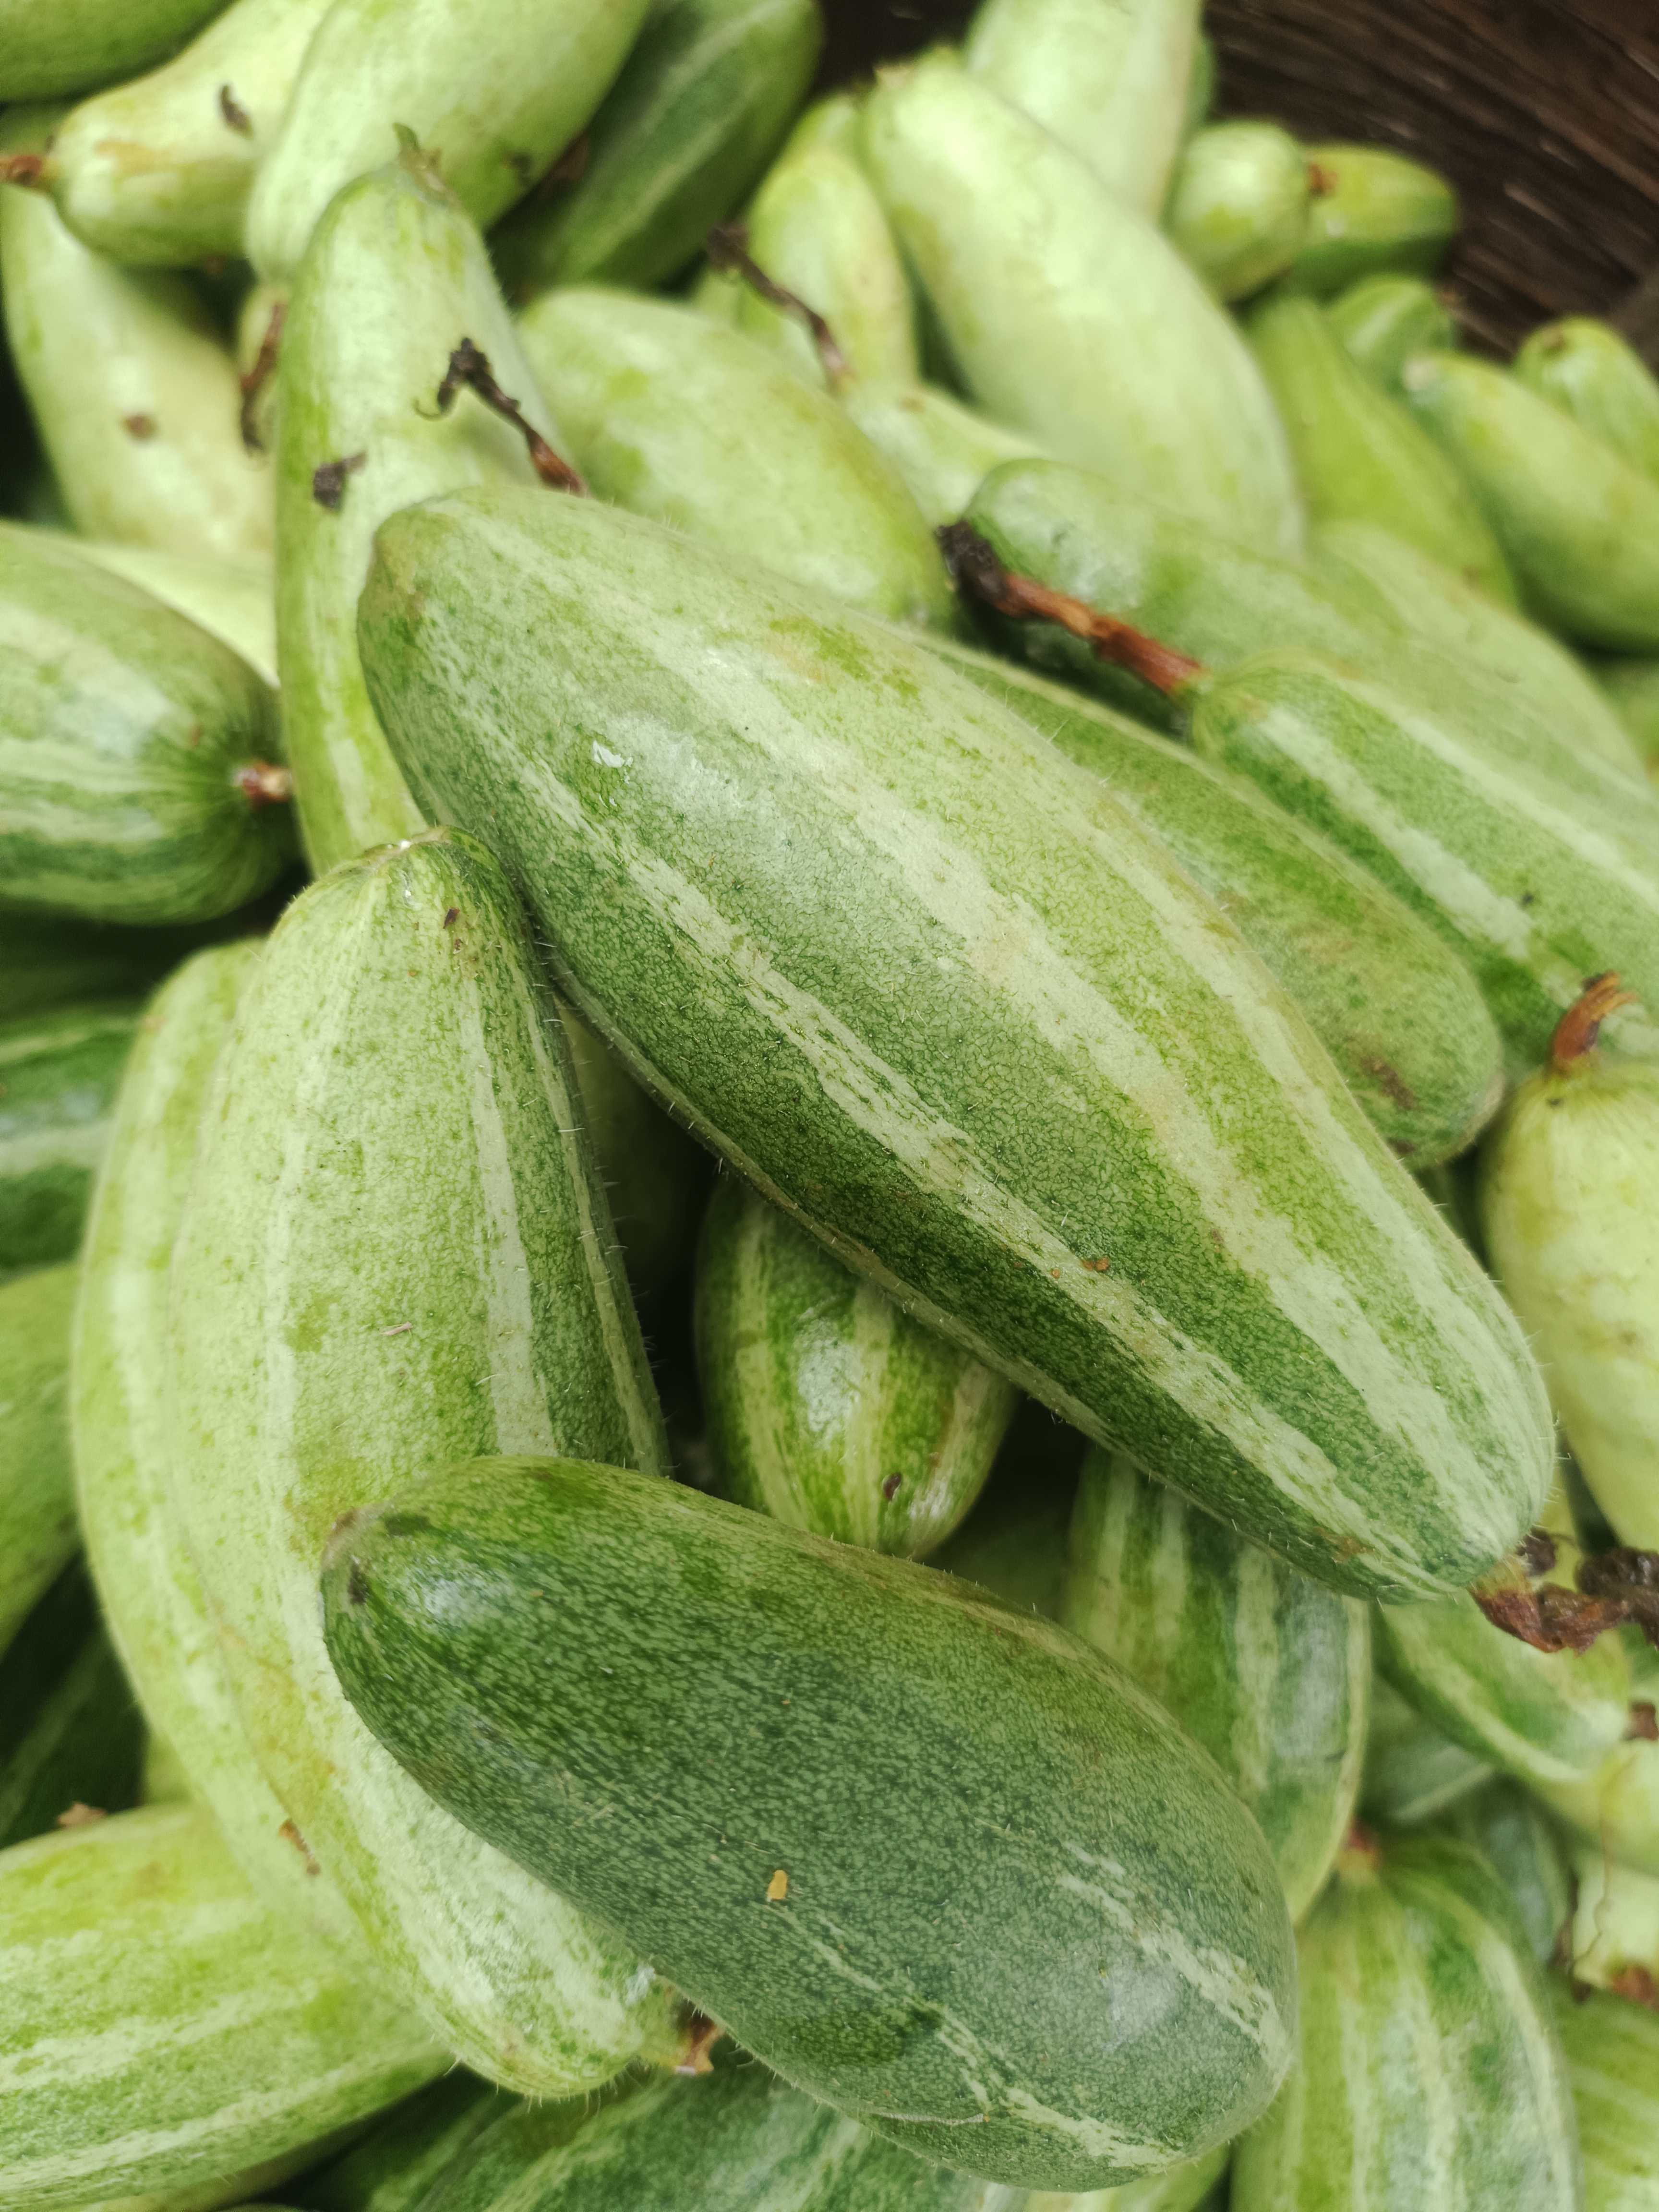
Label: Trichosanthes dioica